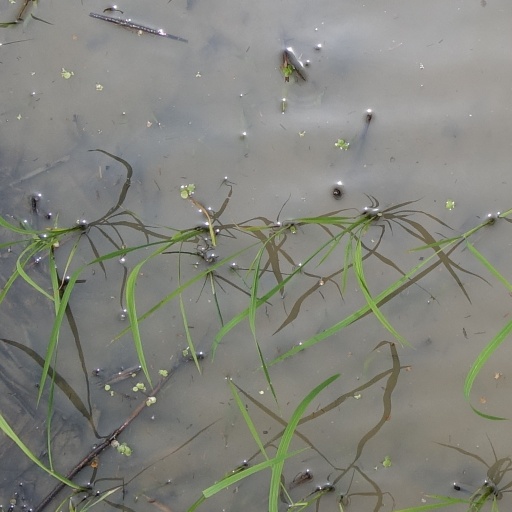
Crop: rice